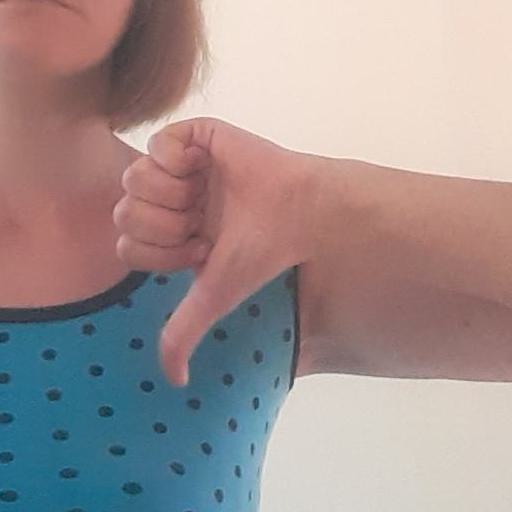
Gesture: dislike